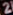
Number: 2